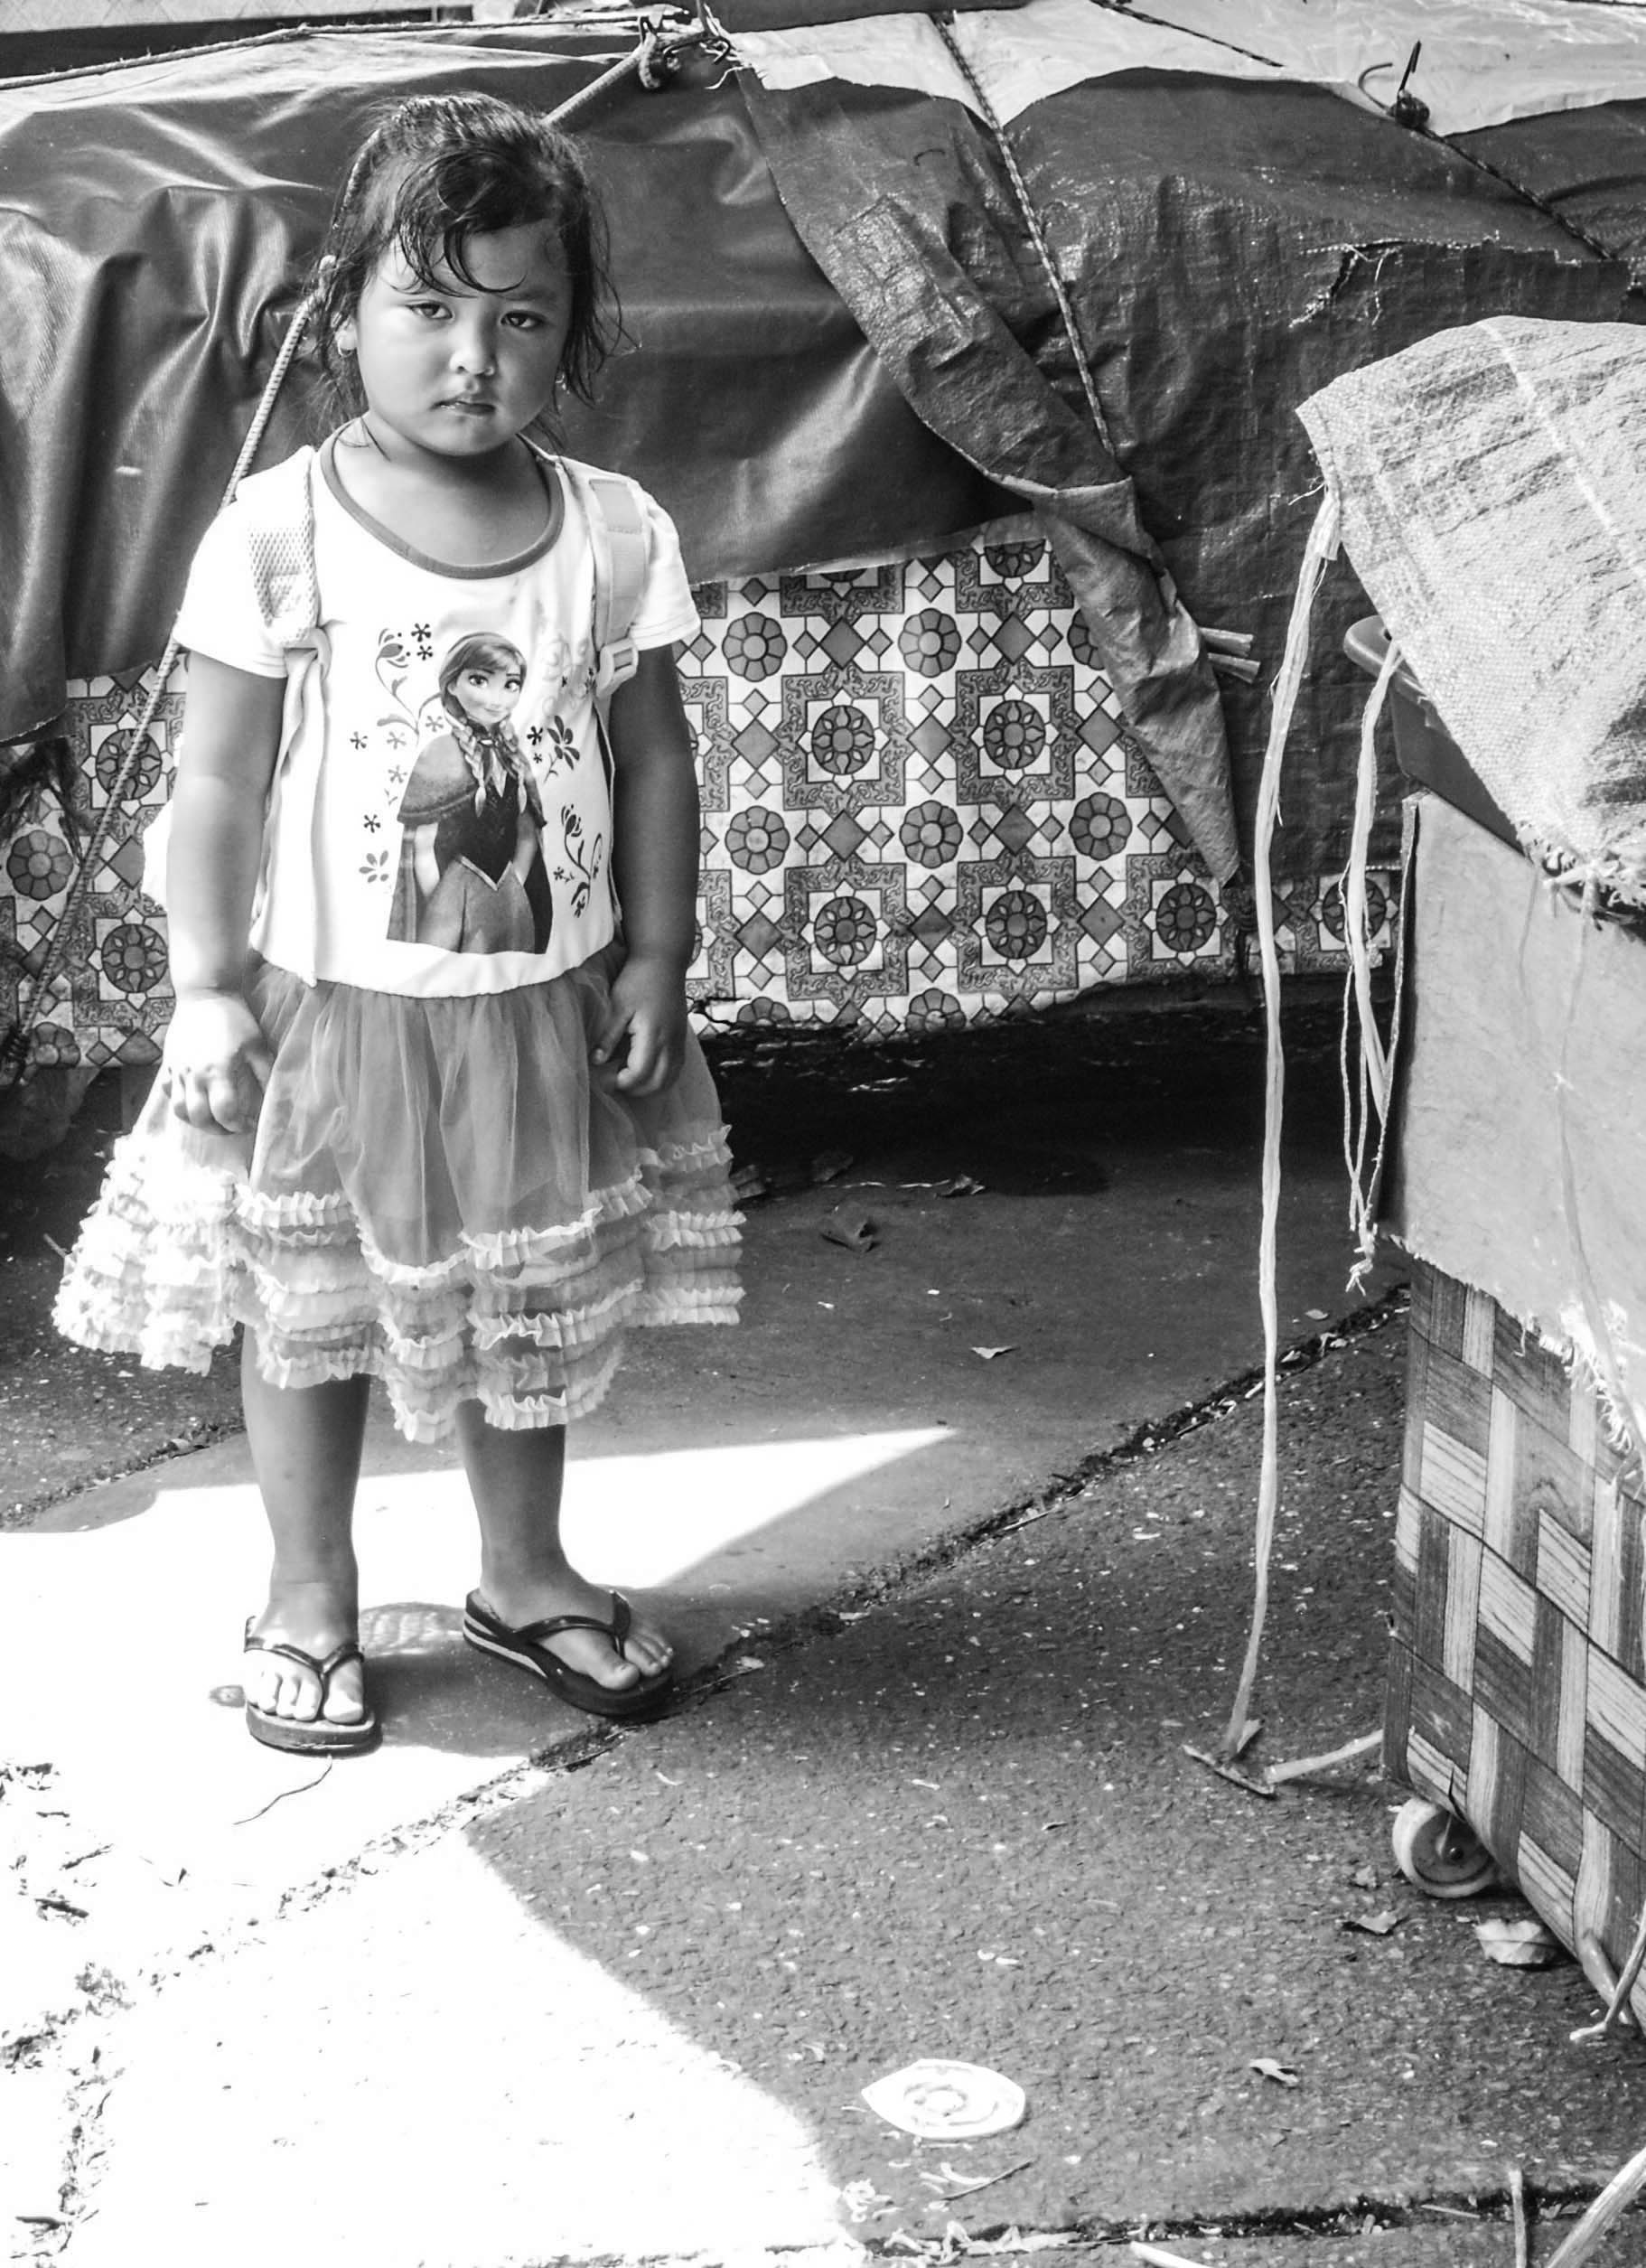
person, black and white, people, white, street, photography, sitting, child, black, monochrome, dress, photograph, snapshot, image, monochrome photography, human positions